Clayton Bay

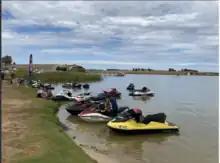
Environmental degradation, Ramsar Wetlands, Use of Jet Skis, Clayton Bay

In the 1840s, Dr John Rankine operated his own ferry service from the Clayton Bay to Hindmarsh Island, mainly transporting his sheep and workers and called 'Rankine's Ferry.' The town of Clayton was later named by Governor MacDonnell in 1858. Land allotments were offered for sale in 1859 in the area informally known as 'Old Clayton.' Clayton Bay was subdivided as a settlement in 1859 and a store, post office and a few dwellings were established. In 1969, the Clayton subdivision was established and other developments north of Alexandrina Drive, were developed between 1985 and 2009 creating the current town. A well-known yabby restaurant operated from 1974 until approximately 2009.